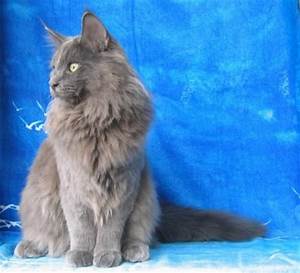
Label: gatto